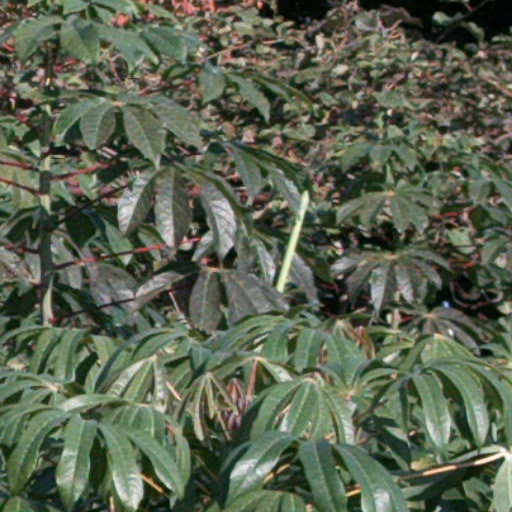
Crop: cassava